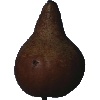
Label: pear_kaiser